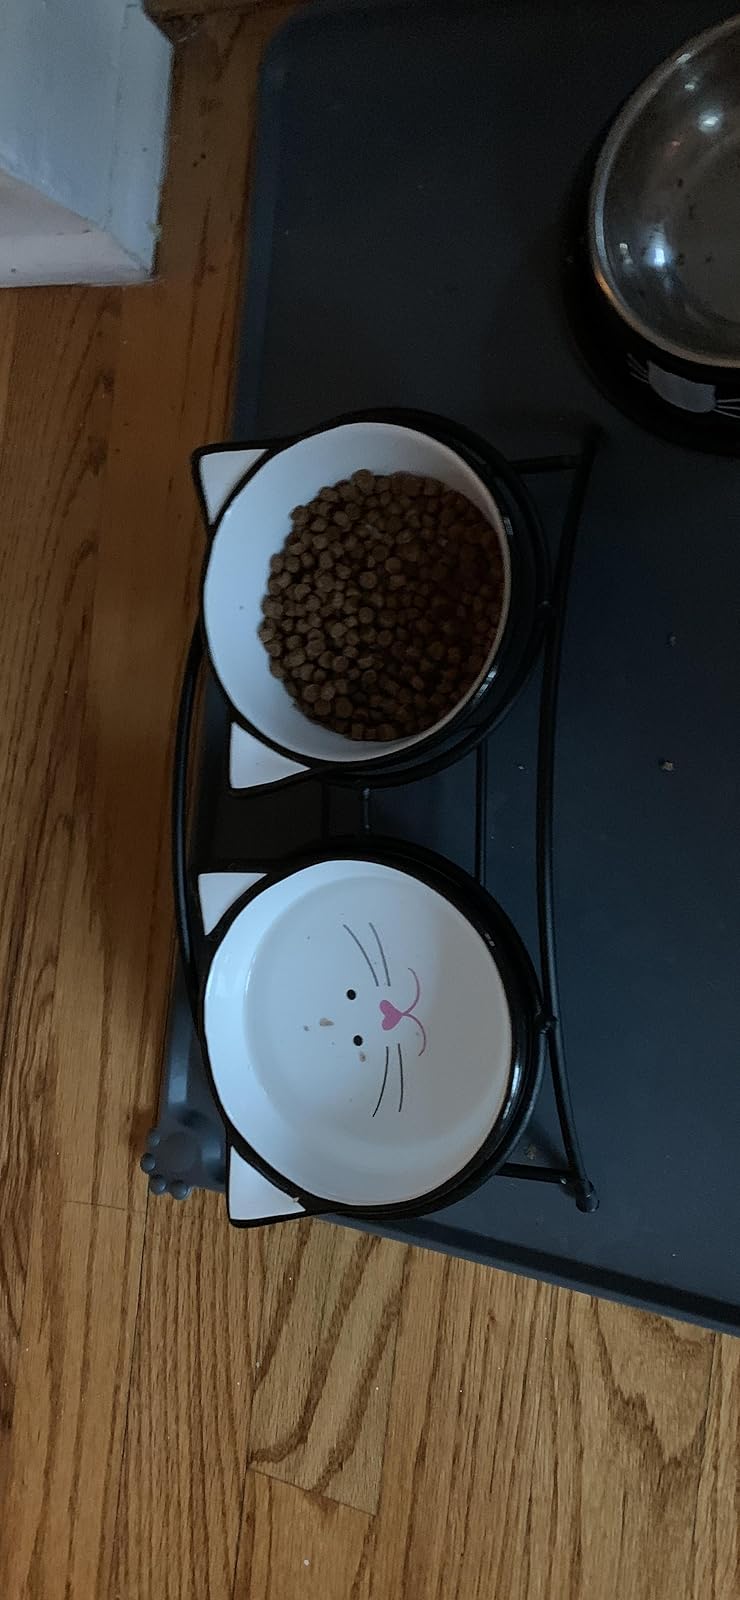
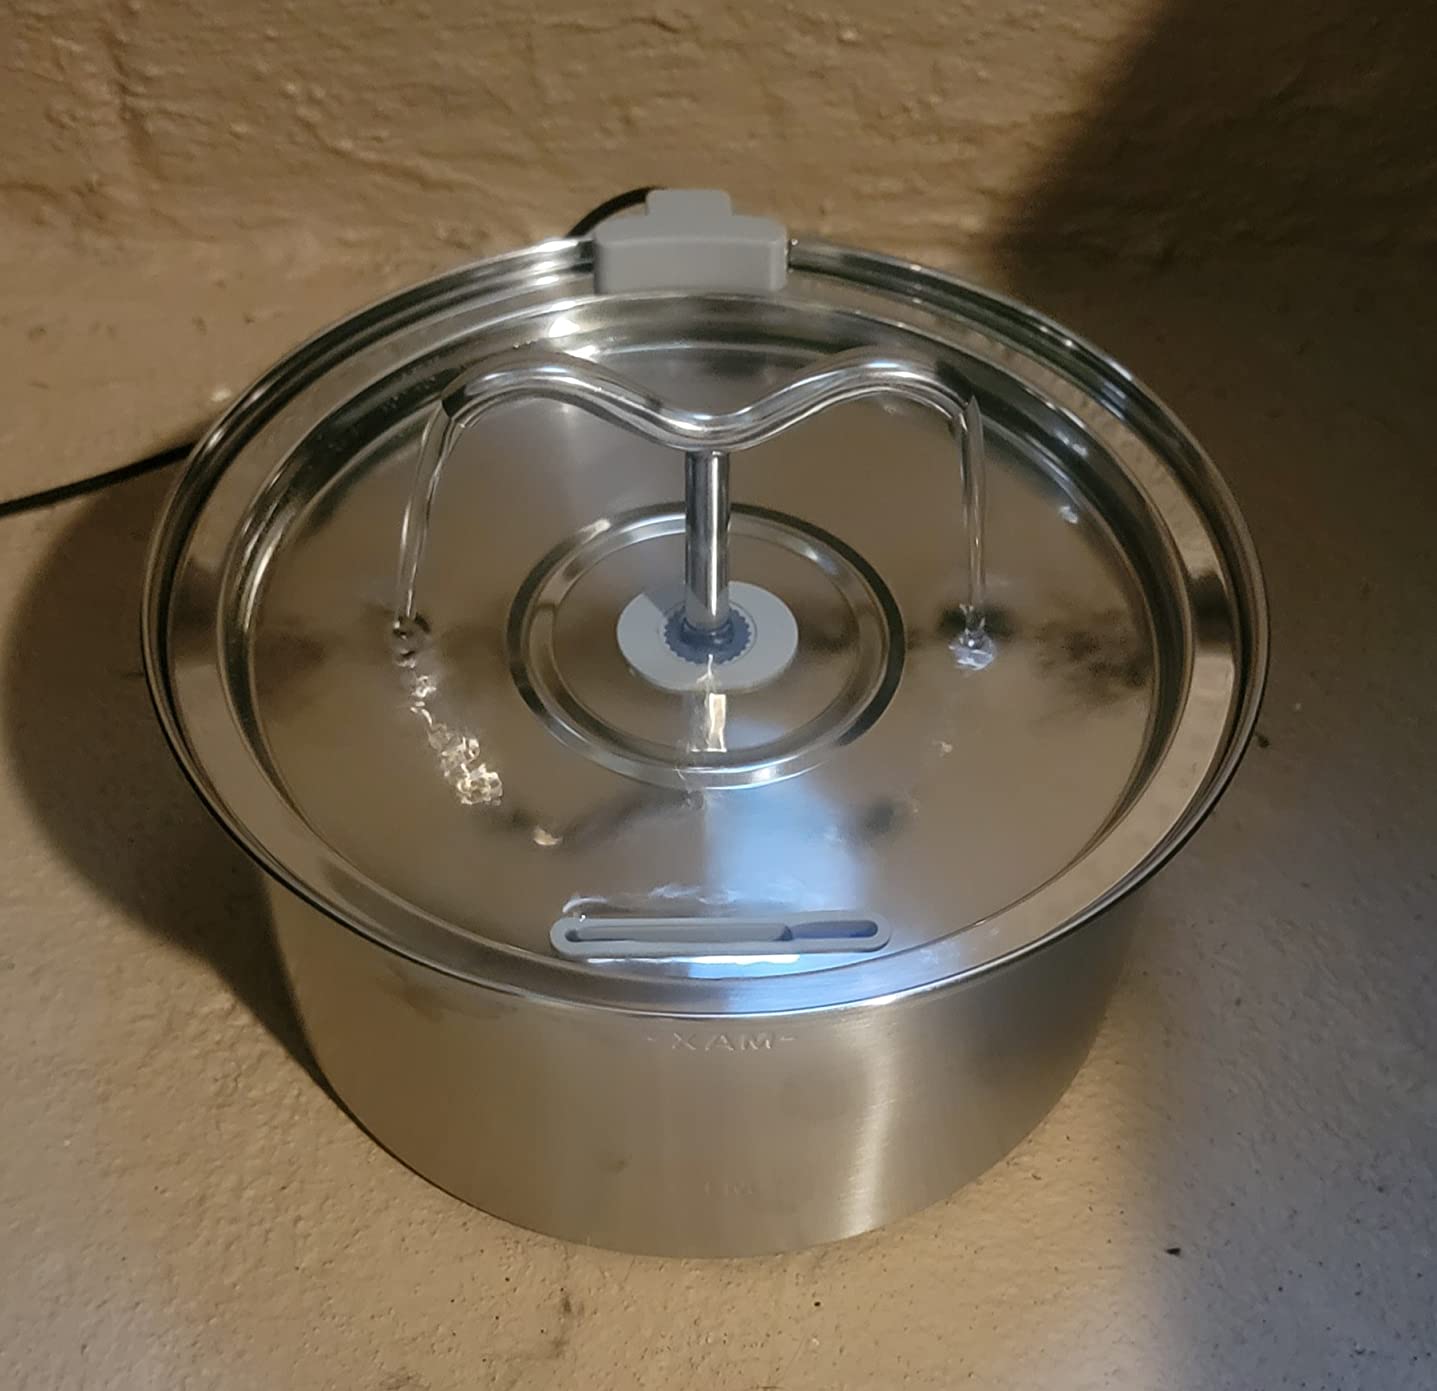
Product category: items_bowl
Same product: no